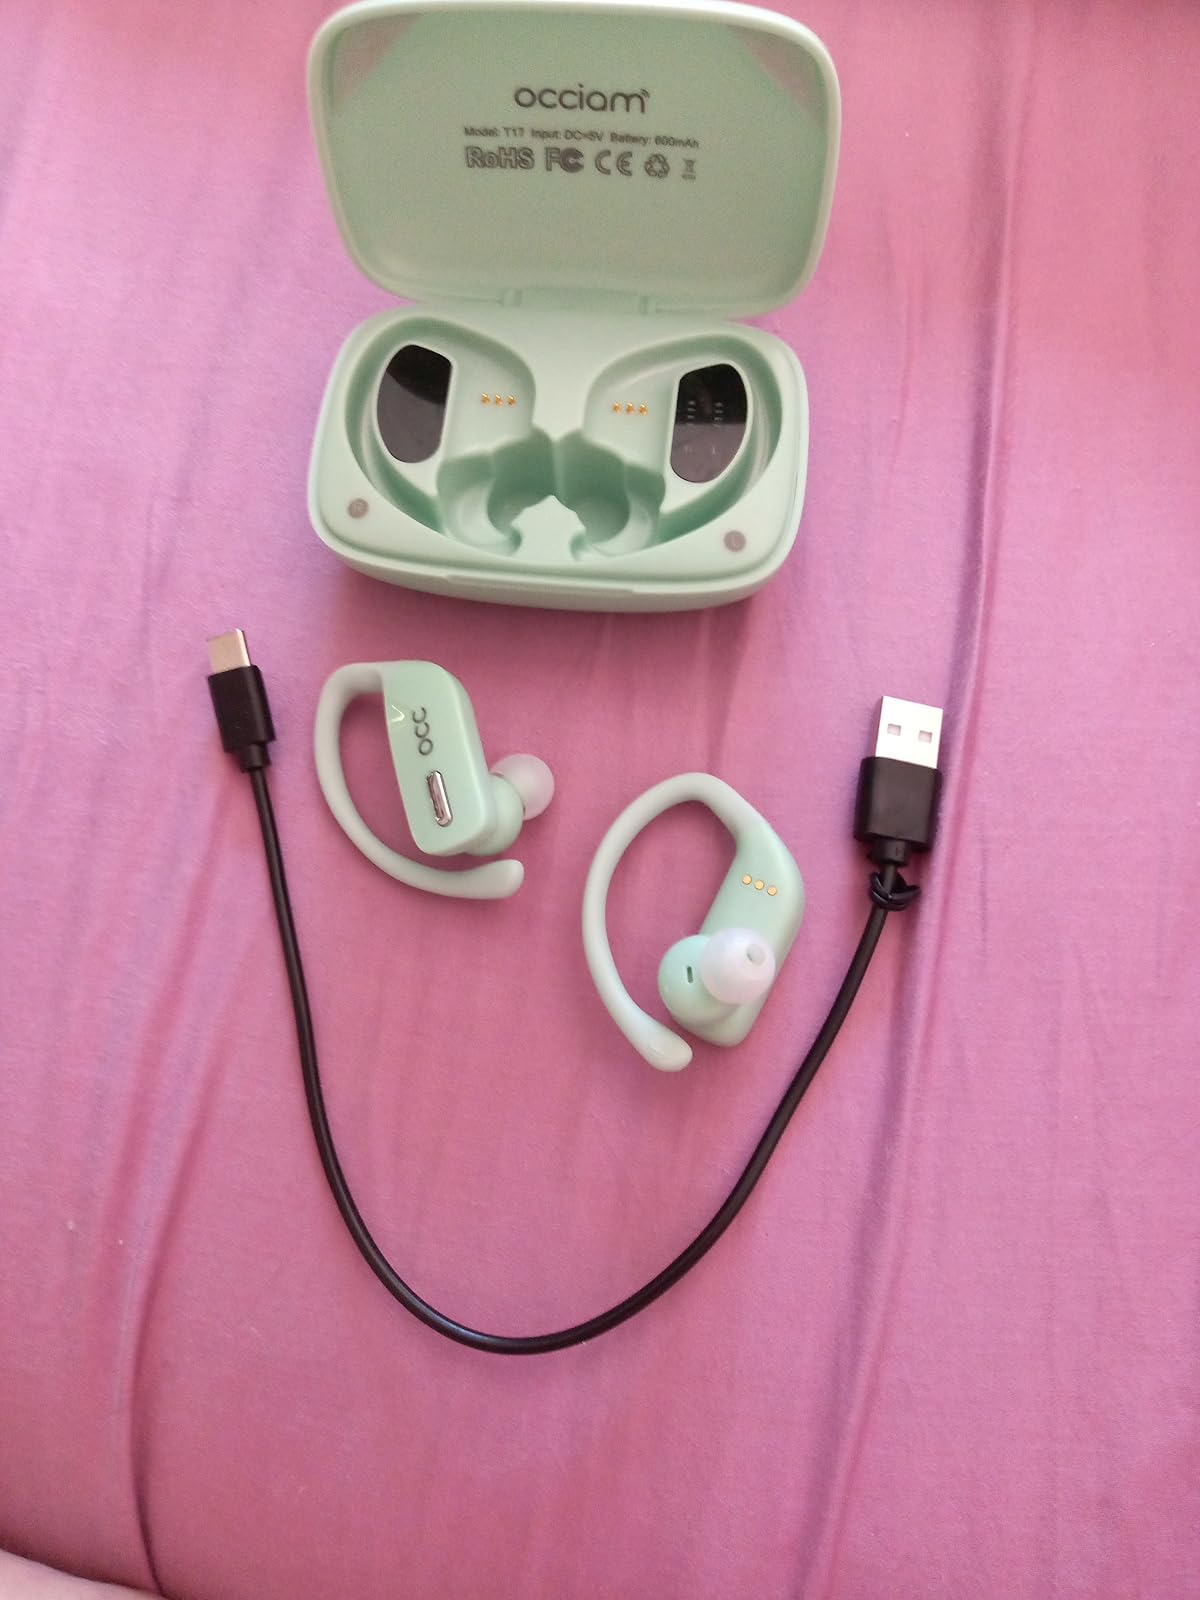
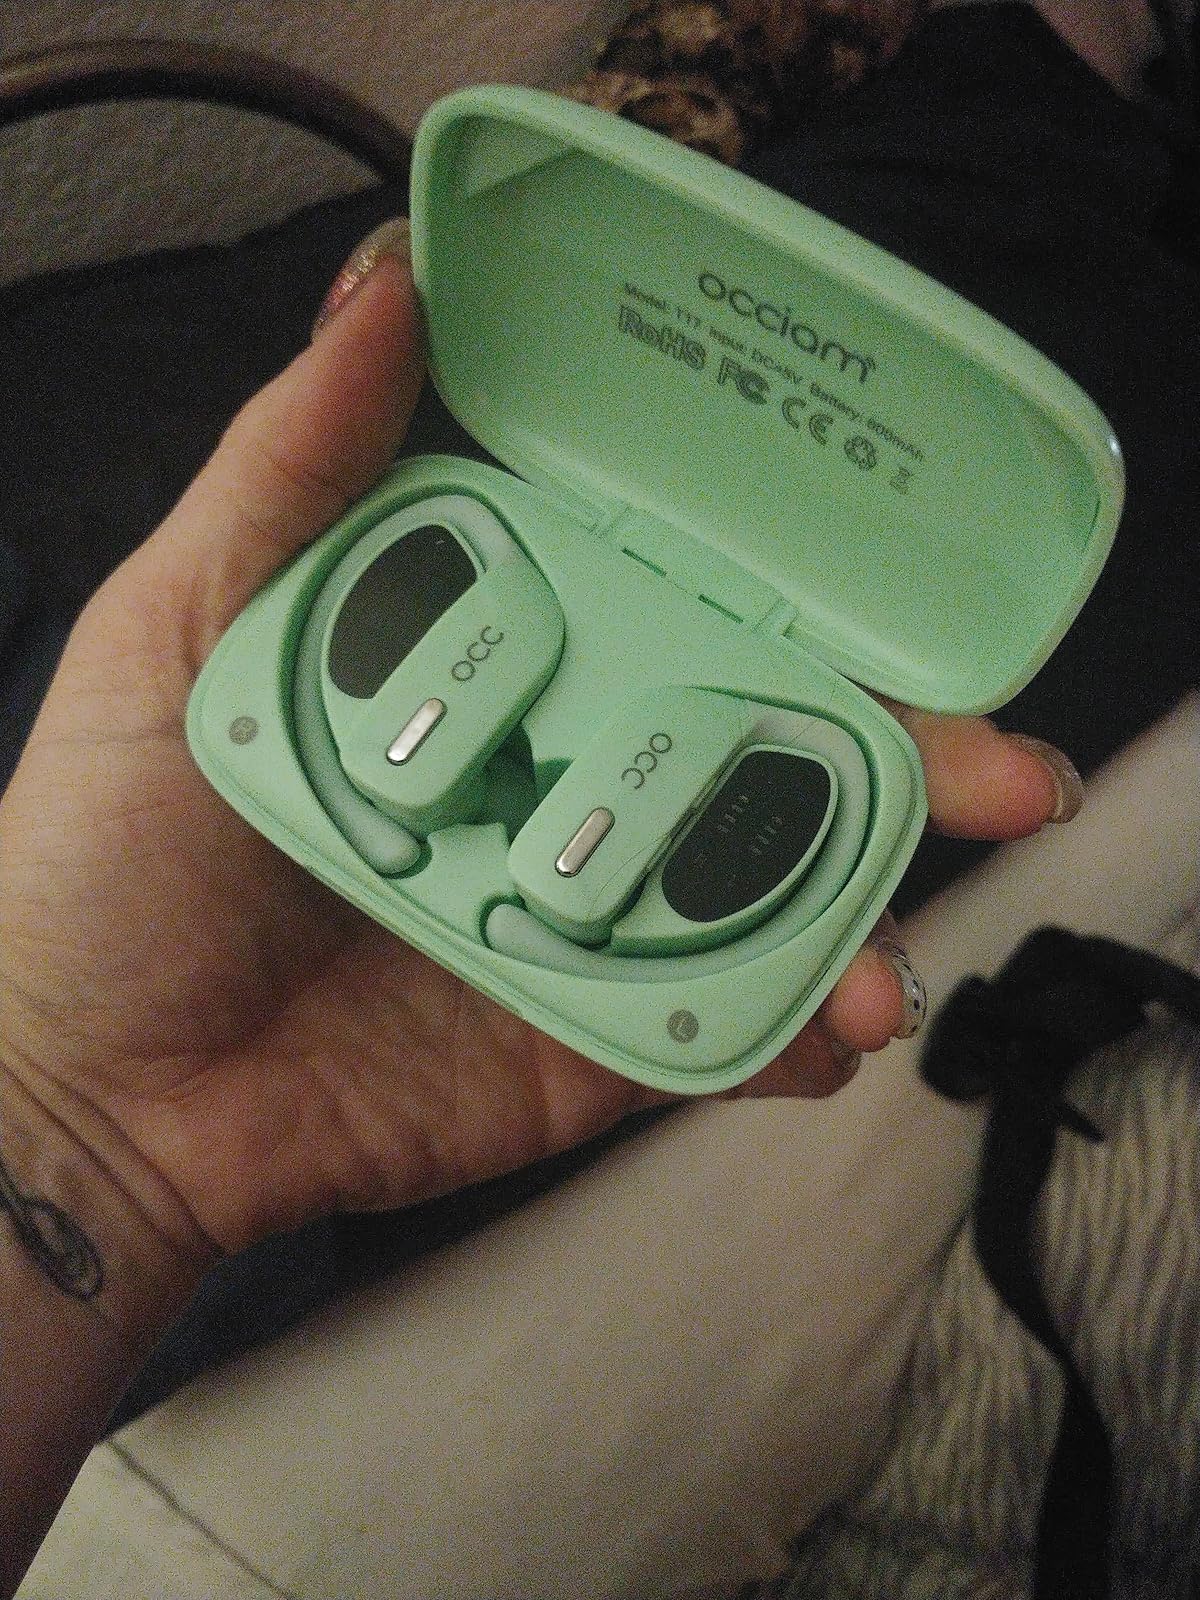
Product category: earbuds
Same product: yes